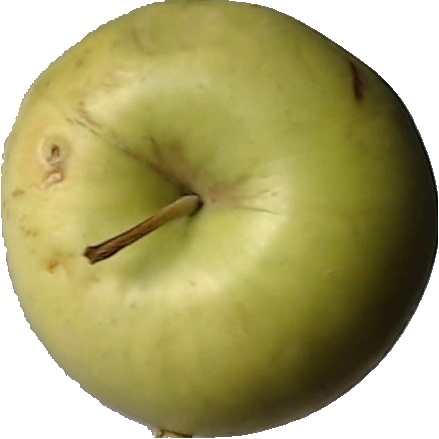
Label: apple_golden_3